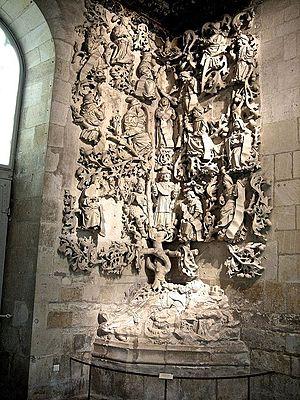
Arbre de Jessé, Musée de l'hospice Saint-Roch à Issoudun
L’arbre de Jessé est un motif fréquent dans l'art chrétien entre le XIIᵉ et le XVᵉ siècle : il représente une schématisation de la généalogie de Jésus, c'est-à-dire l'arbre généalogique présumé de Jésus de Nazareth à partir de Jessé, père du roi David.
Le musée de l'Hospice Saint-Roch d'Issoudun est un musée municipal, labellisé musée de France, situé à Issoudun, dans l'Indre.